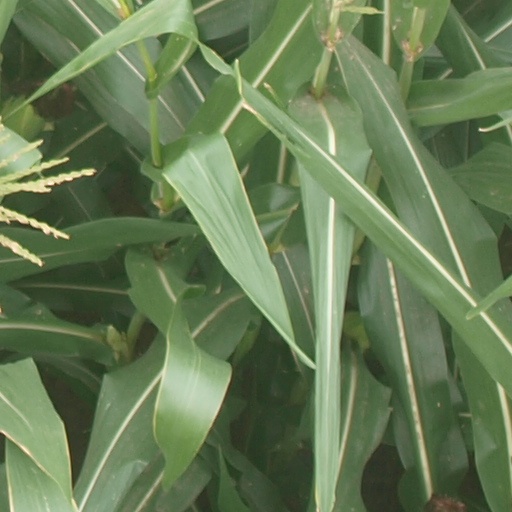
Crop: maize; corn